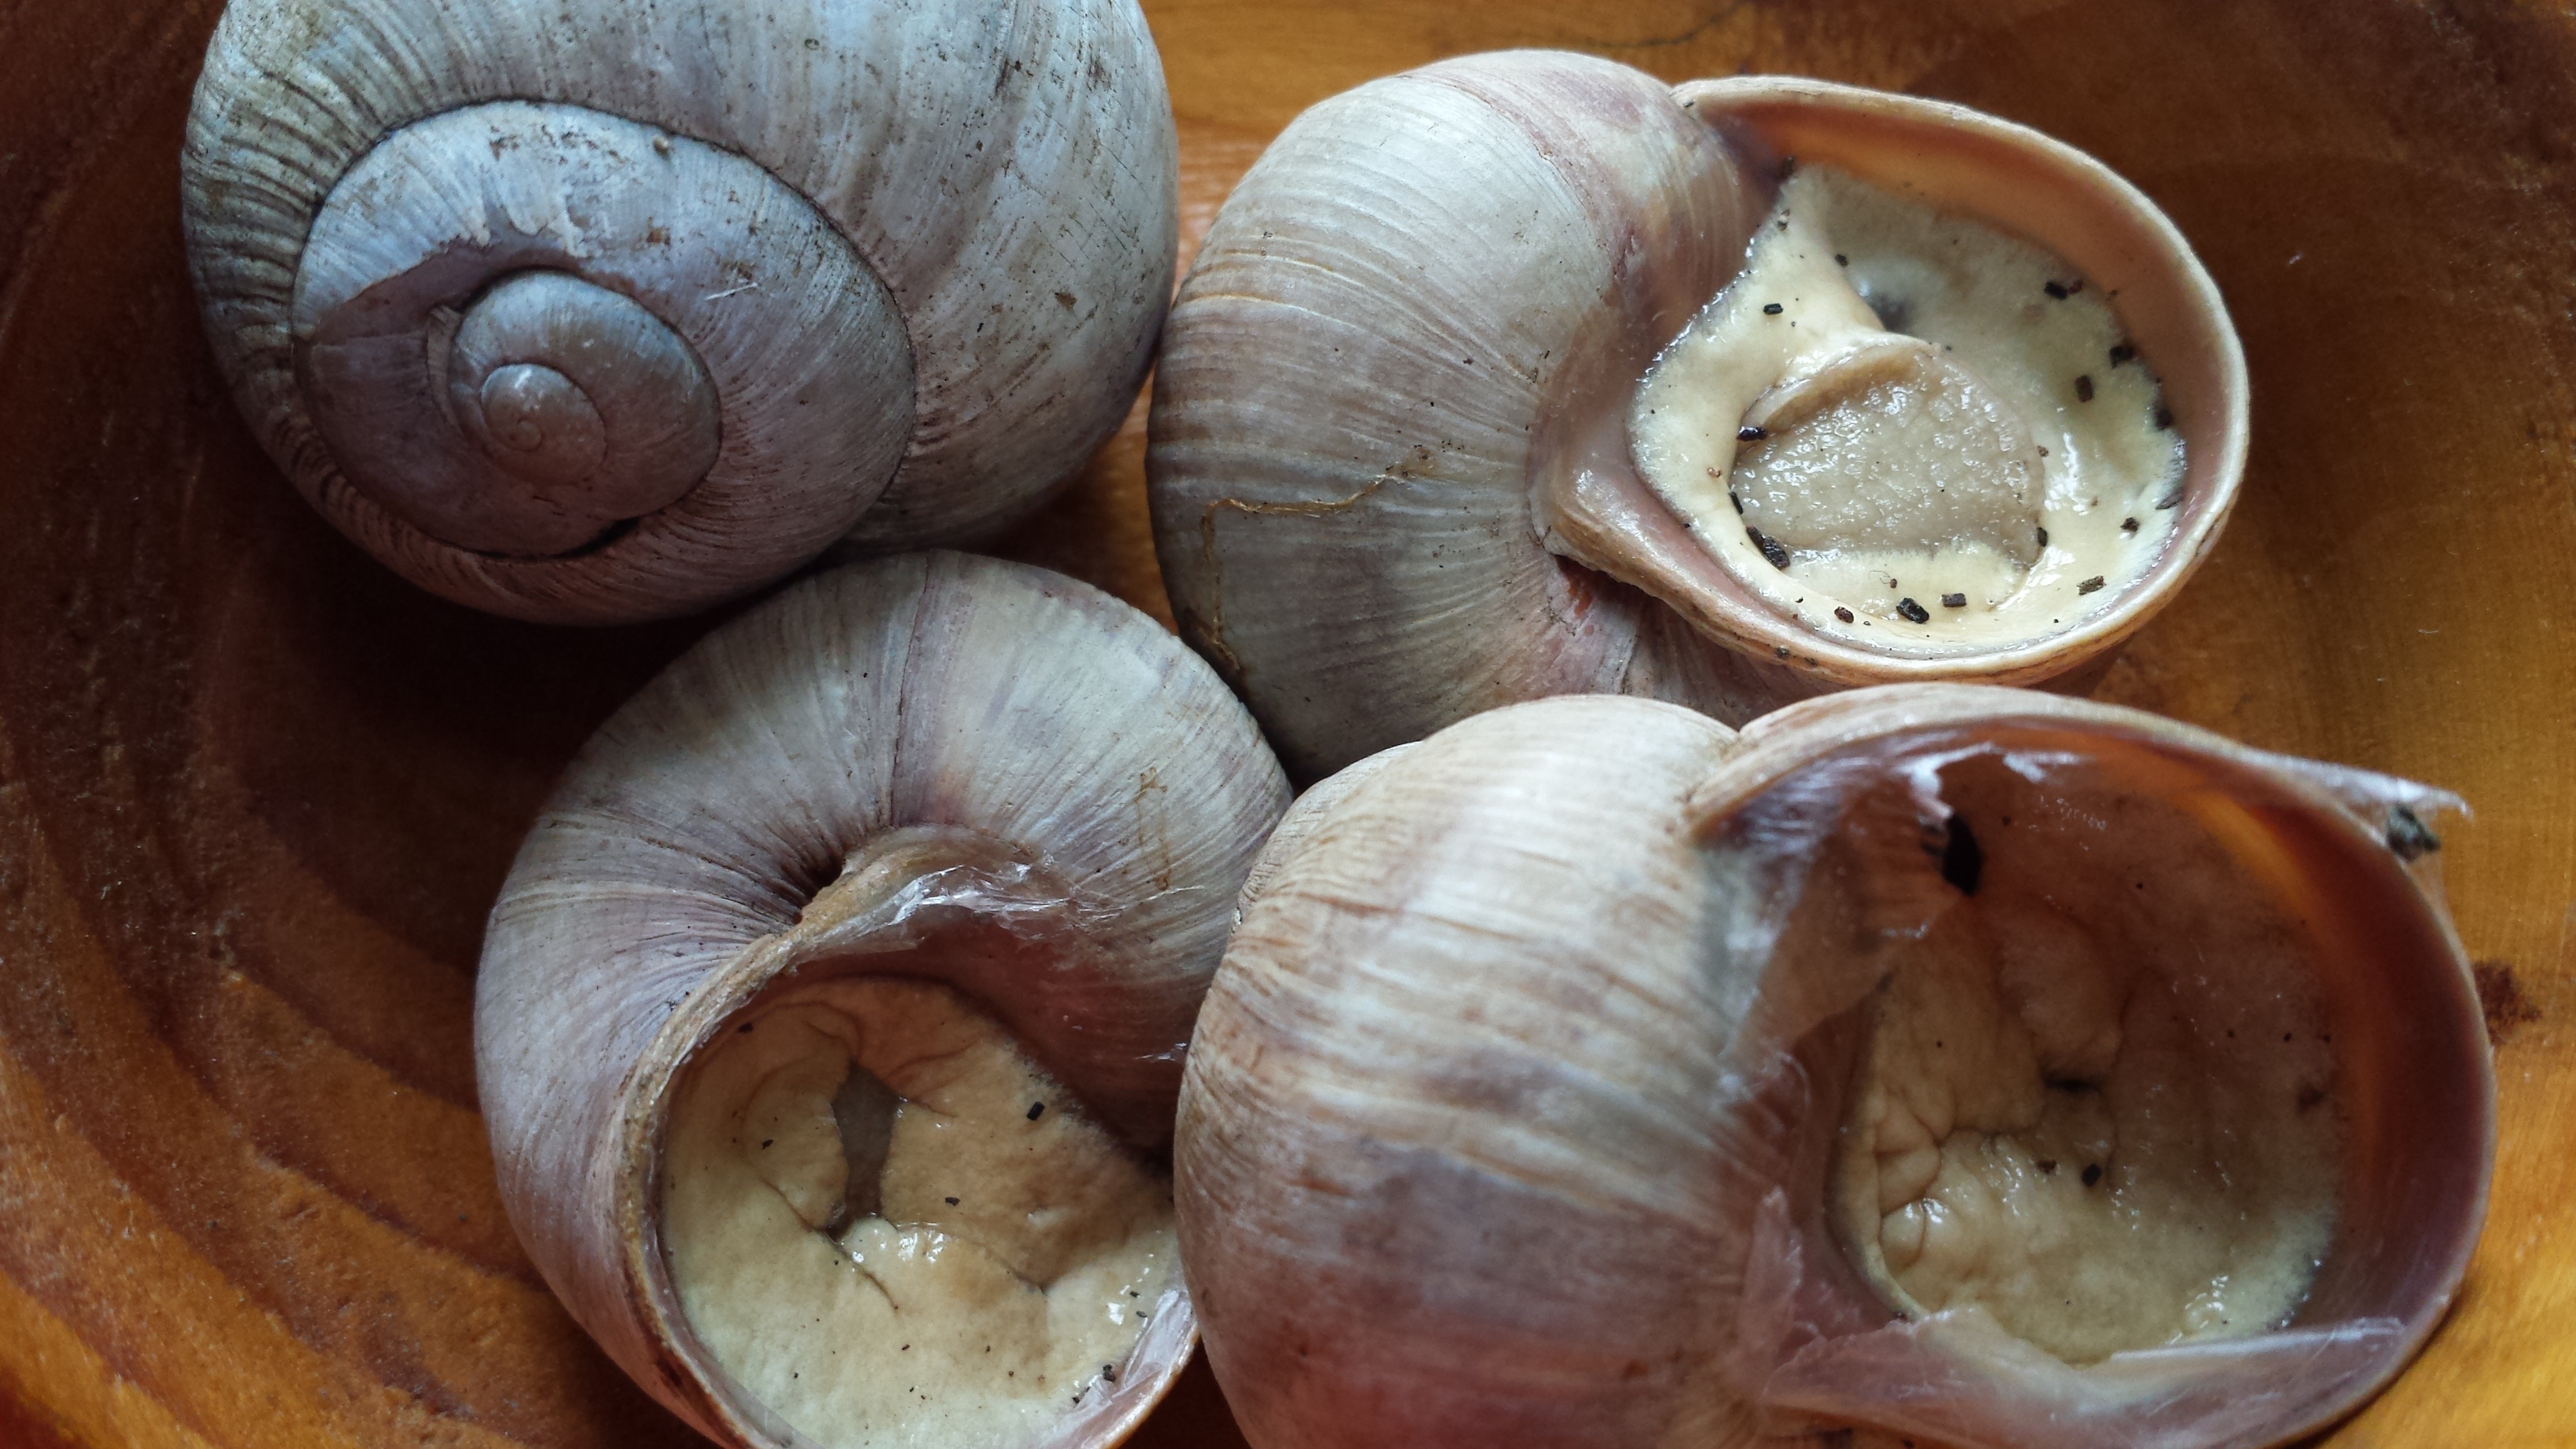
nature, vineyard, food, produce, seafood, invertebrate, clam, snail, escargot, snails, escargots, nature conservation, sea snail, encapsulated